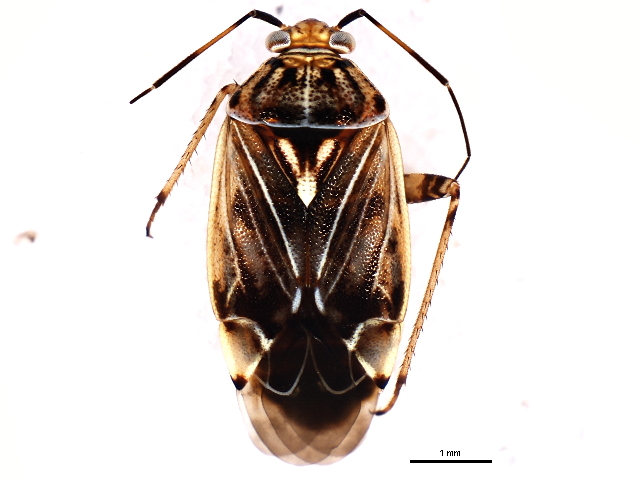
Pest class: lygus_bug